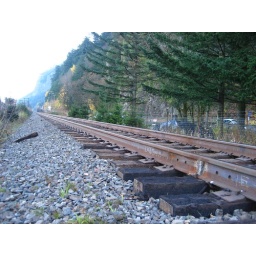
This is where I saw some of those train cars that I thought were redundant still in use.